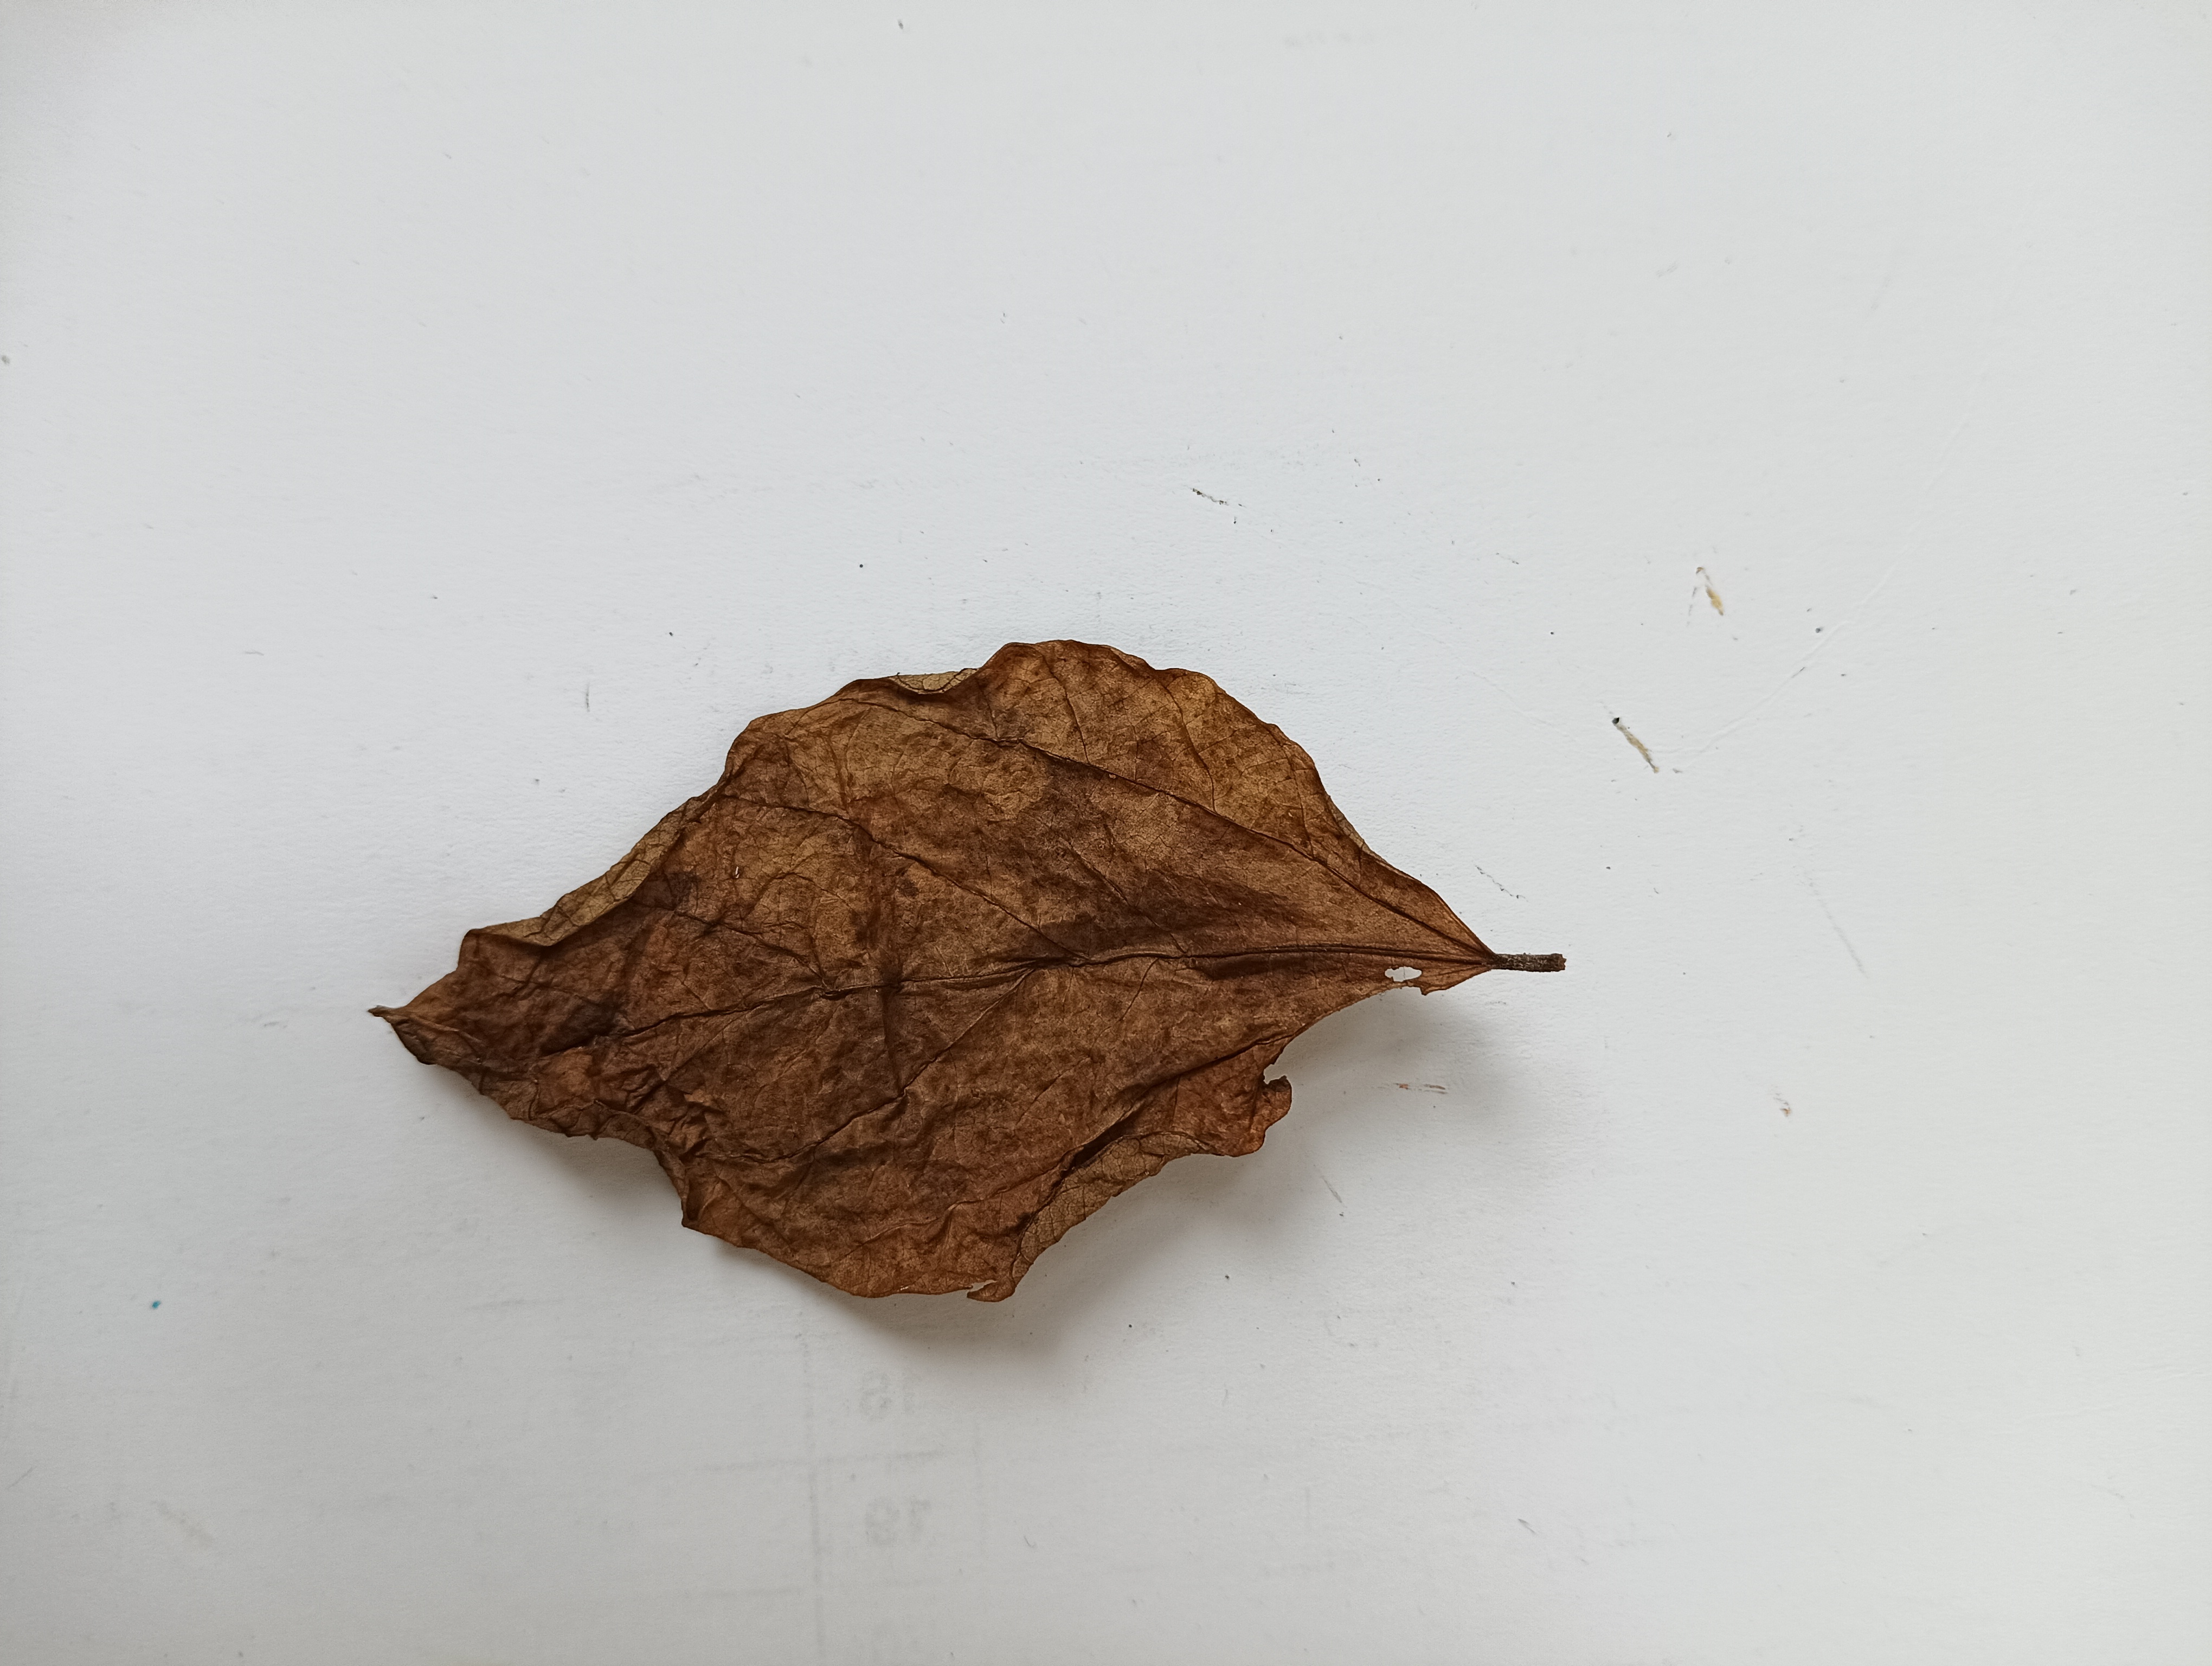
Label: Dry_leaf